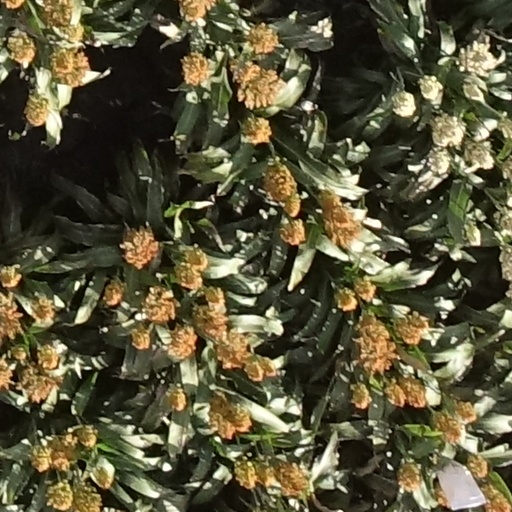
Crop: sorghum